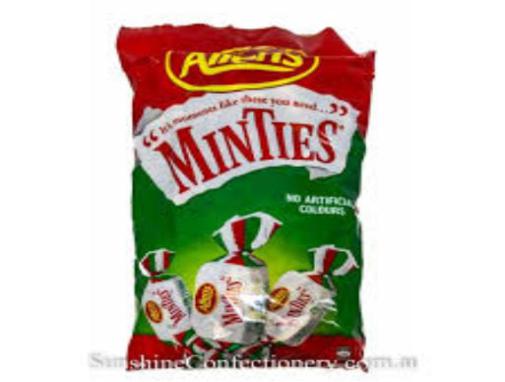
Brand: minties
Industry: Food